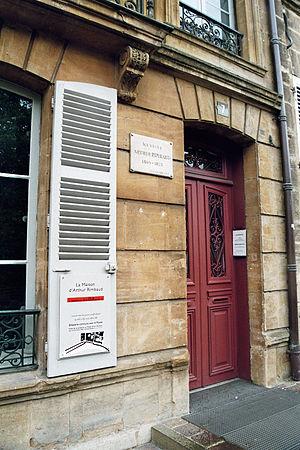
Arthur Rimbaud est un poète français, né le 20 octobre 1854 à Charleville et mort le 10 novembre 1891 à Marseille. Bien que brève, son œuvre poétique est caractérisée par une prodigieuse densité thématique et stylistique, faisant de lui une des figures majeures de la littérature française.